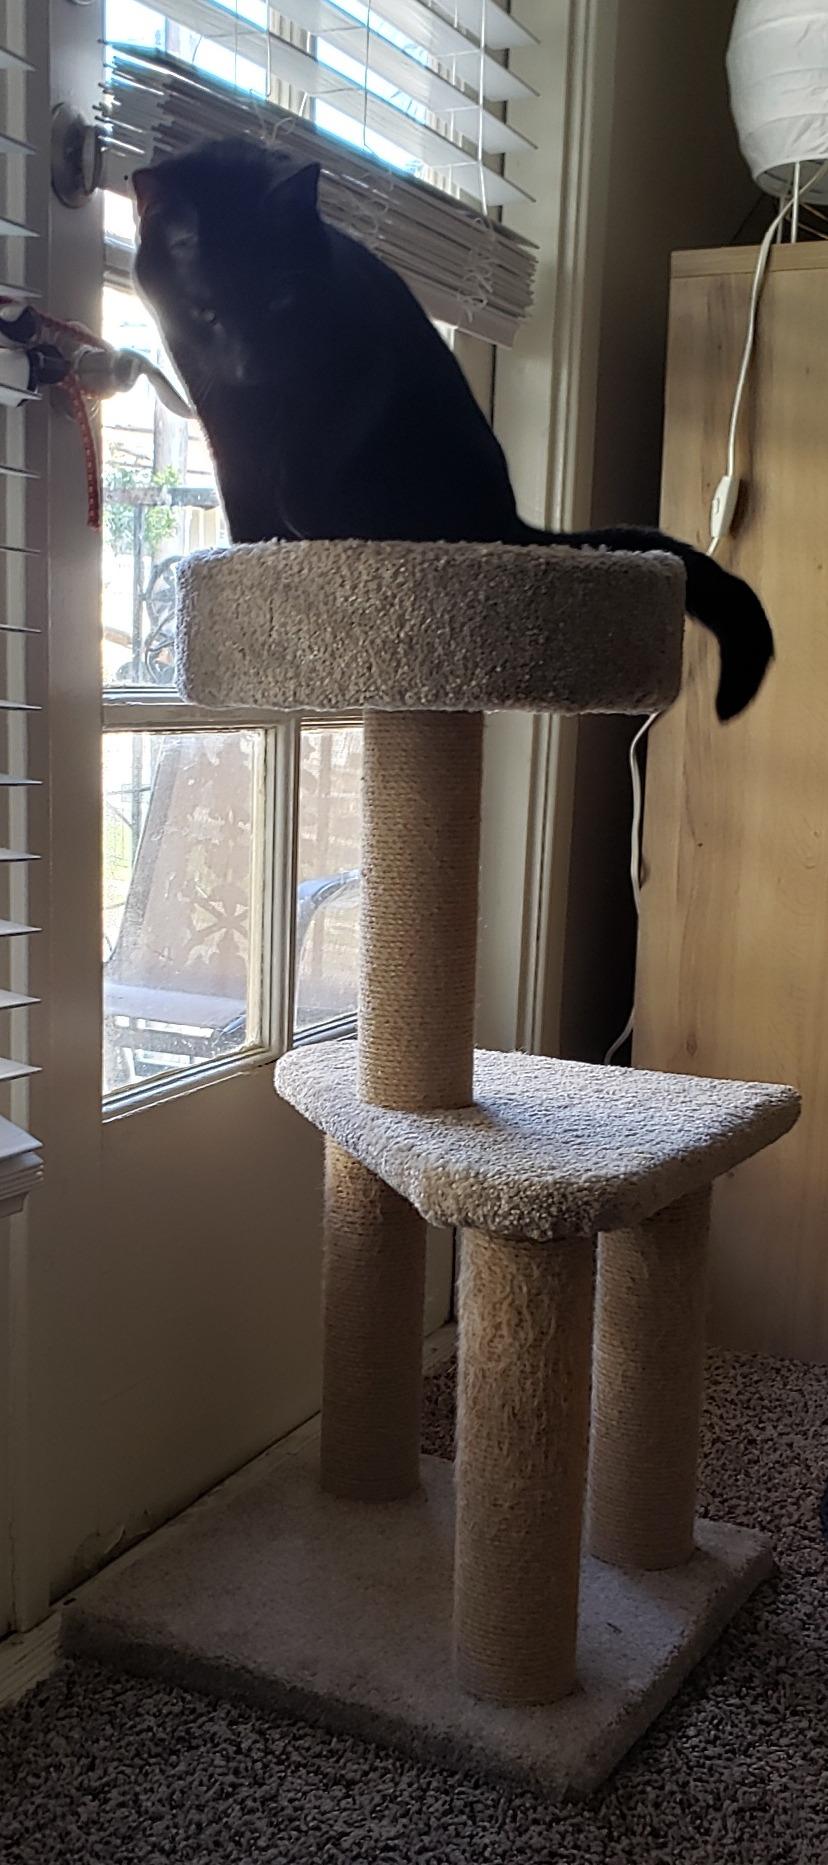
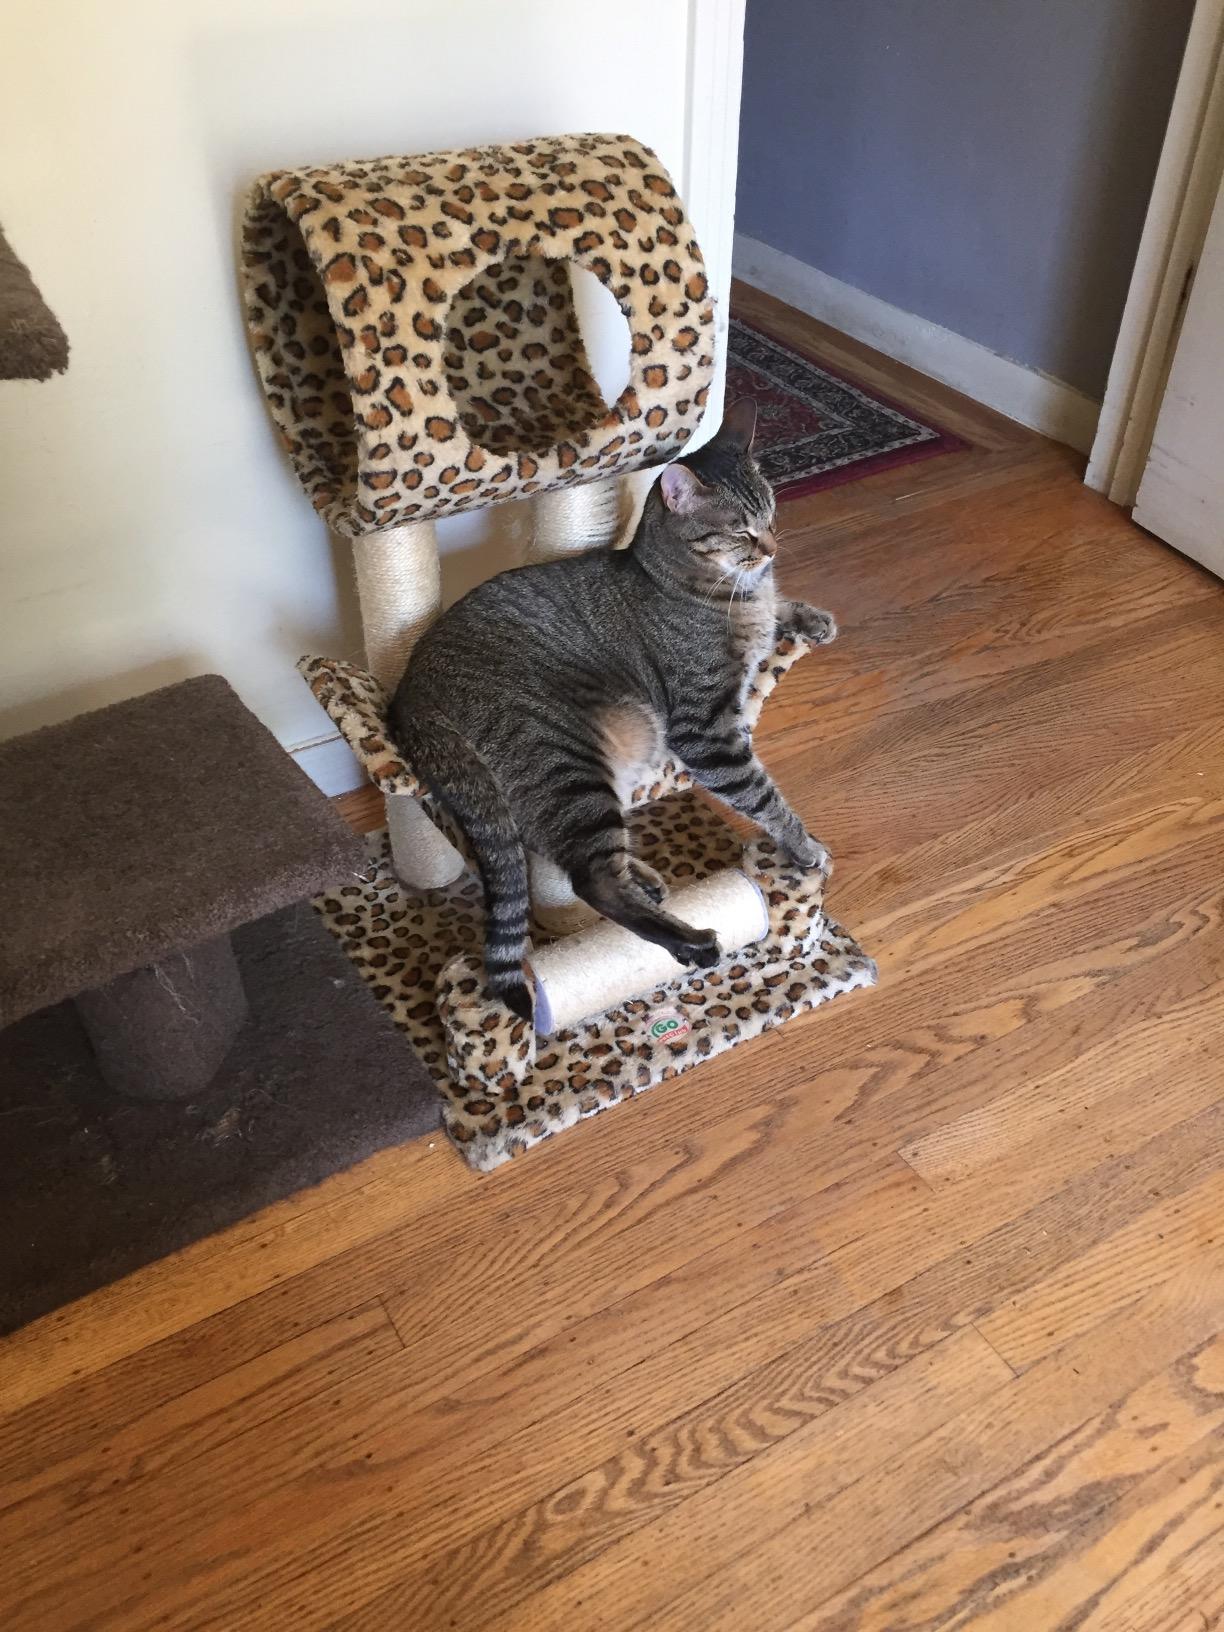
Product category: items_cat tree
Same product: no